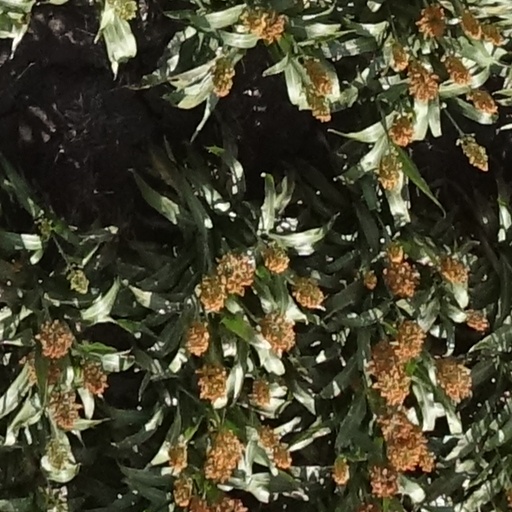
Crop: sorghum